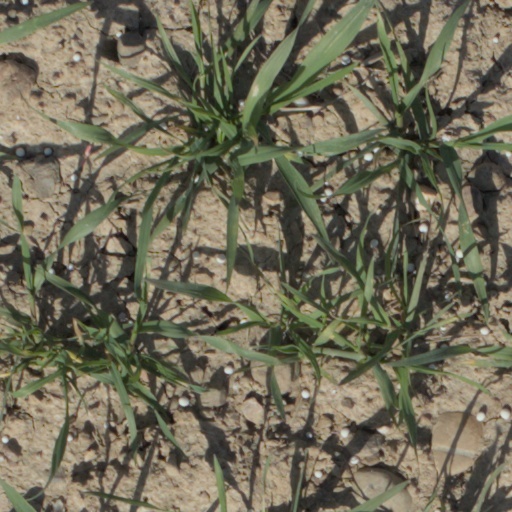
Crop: wheat